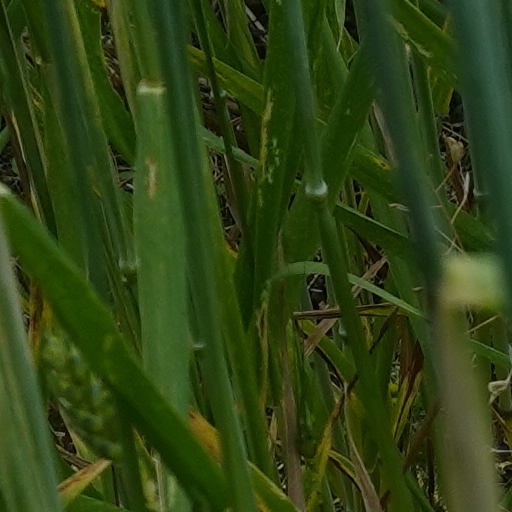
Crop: wheat